Hautefaye case

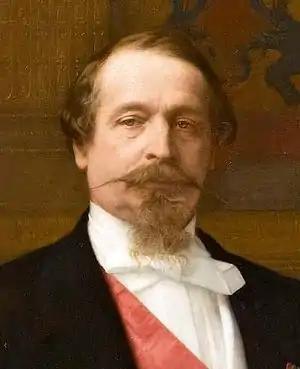
Emperor Napoleon III.

On the evening of the tragedy, local residents were already aware of the events at Hautefaye. Some of the protagonists boasted of their actions: Piarrouty spoke of the three blows he had given the victim with the scales, while Madame Antony recounted how her tenant farmer, Mazière, had returned from Hautefaye elated, telling her: "Yes, we killed and burned the Prussian, I hit him and I'm not sorry. He didn't want to shout "Long live the Emperor!" Others hoped for a reward: Pierre Sarlat and stonemason François Cholet believed they would be paid by the emperor for burning Monéys.